On a Piece of Chalk

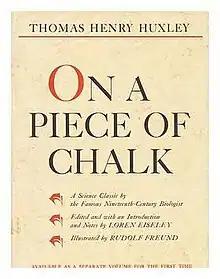
Hardcover edition

On a Piece of Chalk was a lecture given by Thomas Henry Huxley on 26 August 1868 to the working men of Norwich during a meeting of the British Association for the Advancement of Science. It was published as an essay in "Macmillan's Magazine" in London later that year. The piece reconstructs the geological history of Britain from a simple piece of chalk and demonstrates science as "organized common sense".